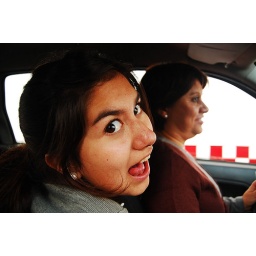
My little sister reaching happiness as the car reaches the food window in automac. Mom's behind her.